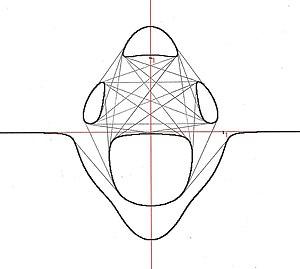
En mathématiques une courbe quintique est une courbe algébrique plane de degré 5. Elle peut être définie par un polynôme de la forme :